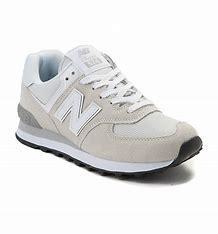
Brand: New
Model: Balance New Balance 574